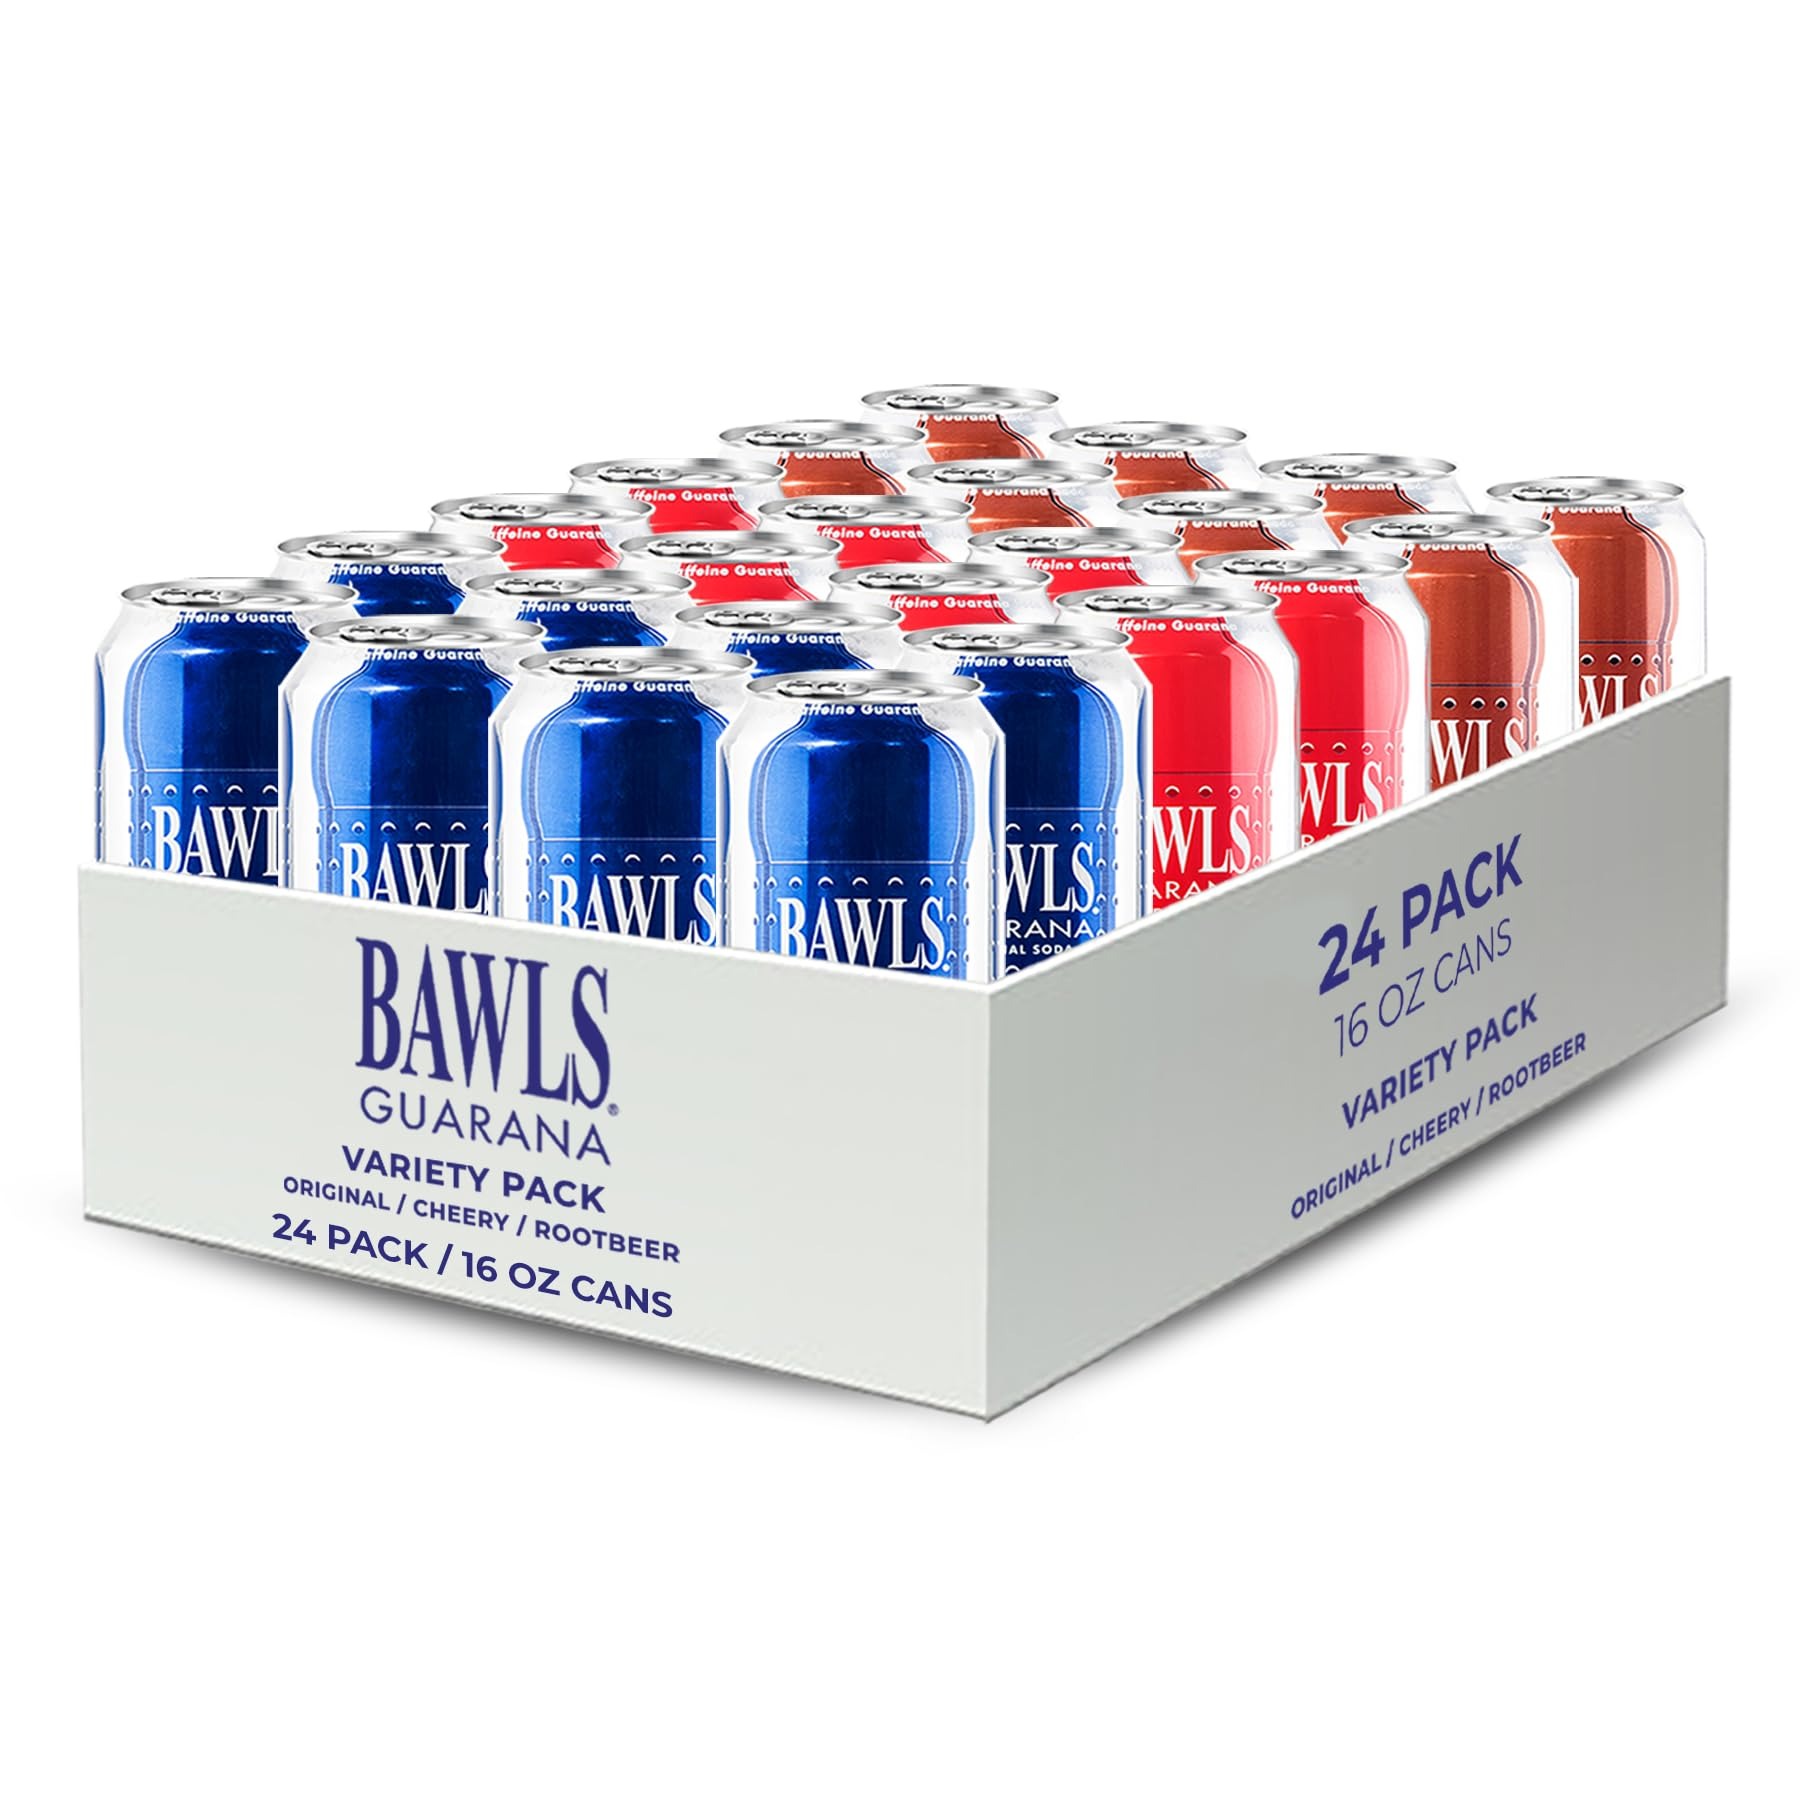
Item Name: BAWLS Guarana Variety Pack, BAWLS Guarana Drink, Guarana Soda, Guarana Fueled Soda for Energy, High Energy Caffeinated Drink, 16oz 24 Pack Cans
Bullet Point 1: Experience a sustained energy boost with BAWLS Guarana's infusion of the powerful Guarana Berry. For long-lasting energy for gaming and to focus on those late-nights.
Bullet Point 2: Fuel your day with BAWLS Guarana, a highly caffeinated premium beverage. Stay alert and focused with this unique guarana fueled drink.
Bullet Point 3: Enjoy BAWLS Guarana. Elevate your energy with this caffeine-packed, caffeinated drink.
Bullet Point 4: Unlock your full focus during late-night rushes with BAWLS Guarana. The guarana filled drink that keeps you going when it matters most.
Product Description: A variety of BAWLS Guarana cans in a 24-pack! The BAWLriety Original 16oz can pack includes 8 Original, 8 Cherry, and 8 Root Beer.
Value: 24.0
Unit: Count

Price: 63.99